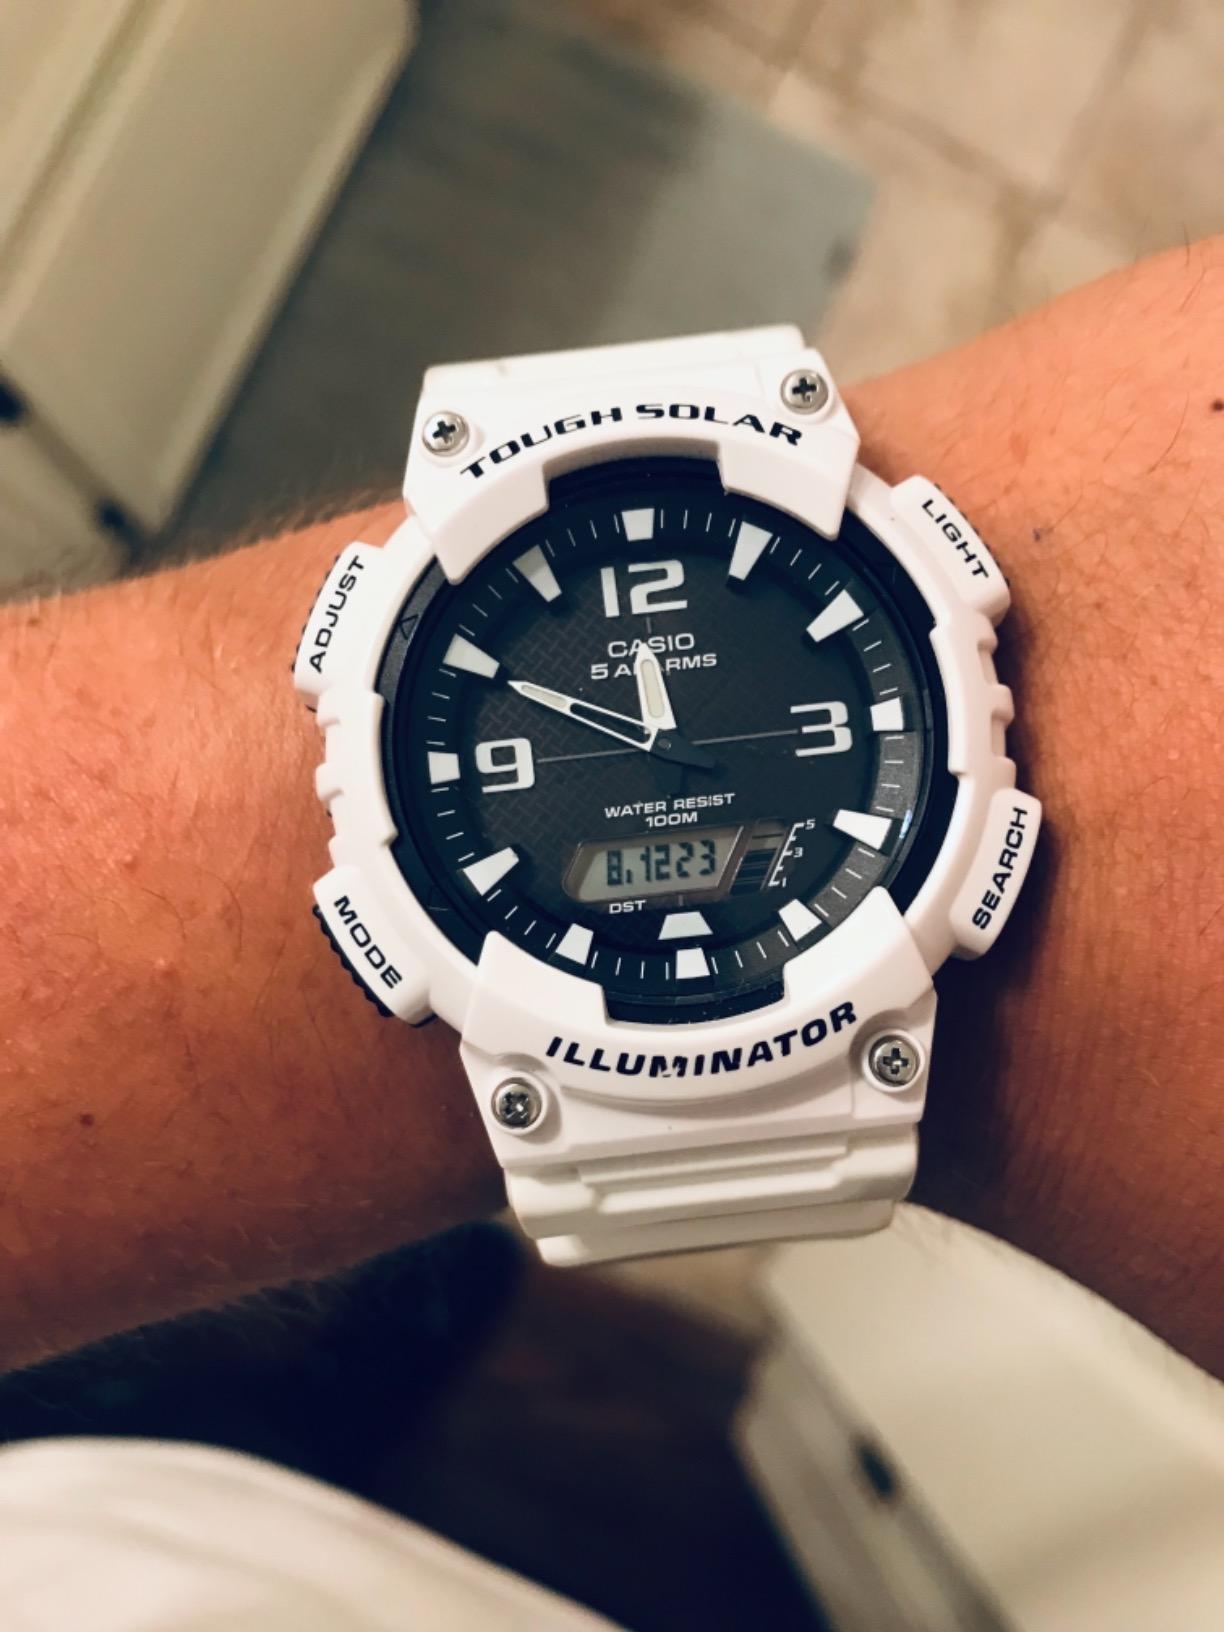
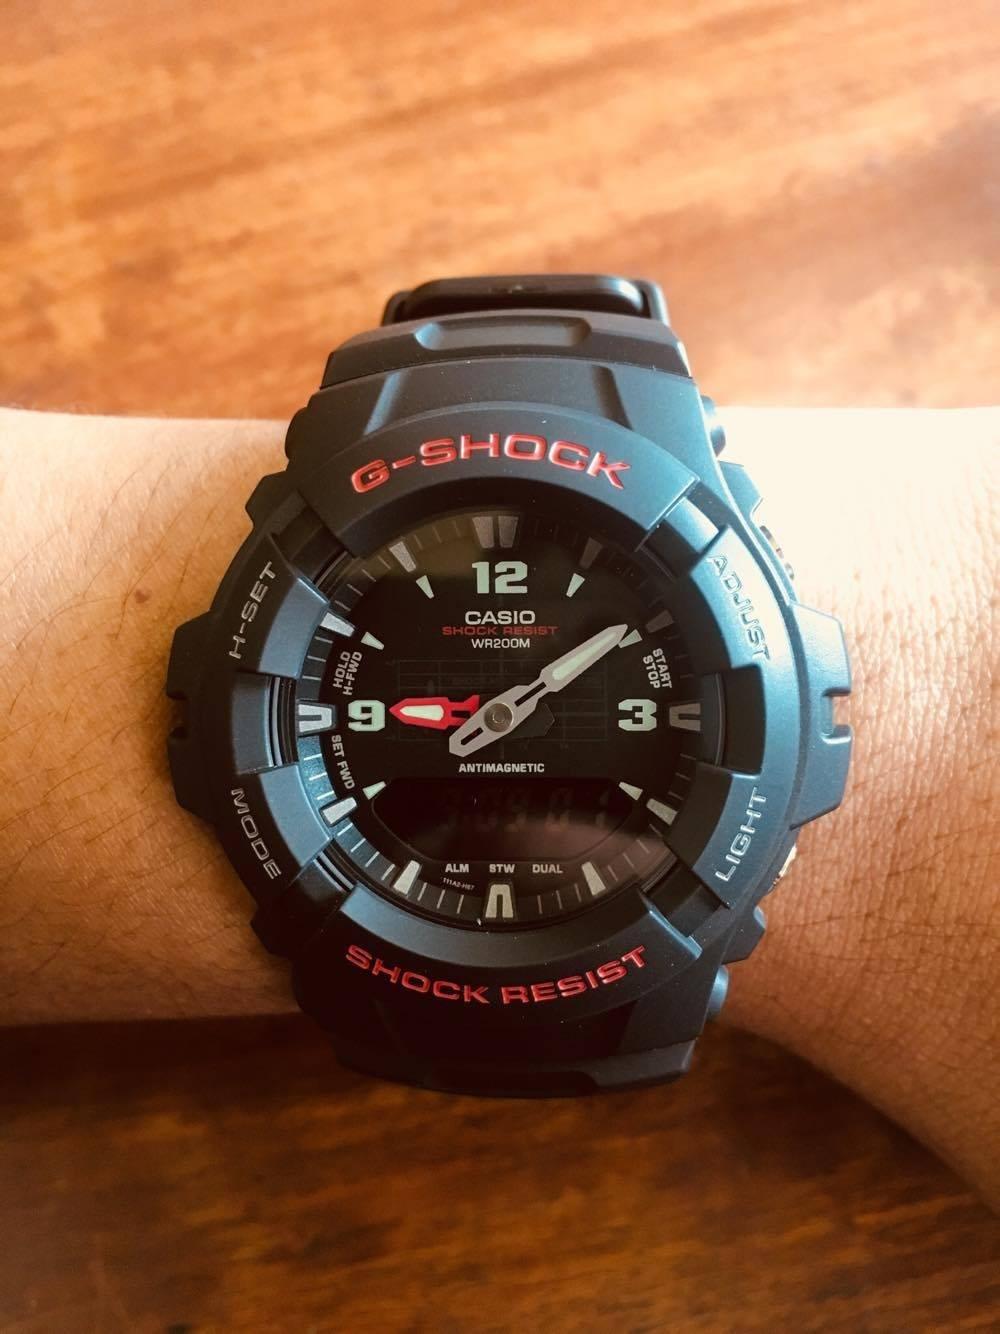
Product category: accessories_watch
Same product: no